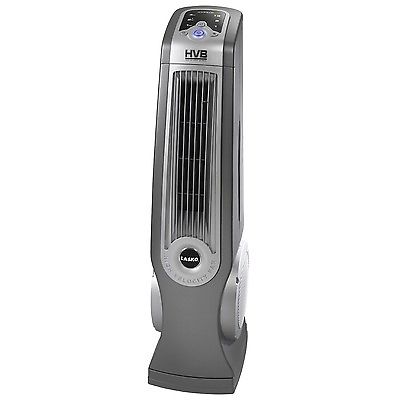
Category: fan